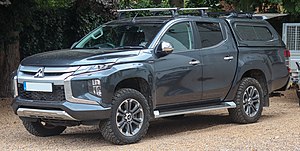
Mitsubishi L200
Mitsubishi L200
Mitsubishi L200 er en firehjulstrukket varebil introduceret første gang i 1978. Bilen er meget populær blandt først og fremmest håndværkere på grund af sin alsidighed. Seneste medlem af familien hedder L200 Invite eller L200 Intense, hvor Intense er bedre udstyret med bl.a. letmetalfælge, skærmforøgere og et mere avanceret firehjulstræk. Den seneste model introduceret i 2006 er meget mere luksuriøs og har meget personbilspræg.